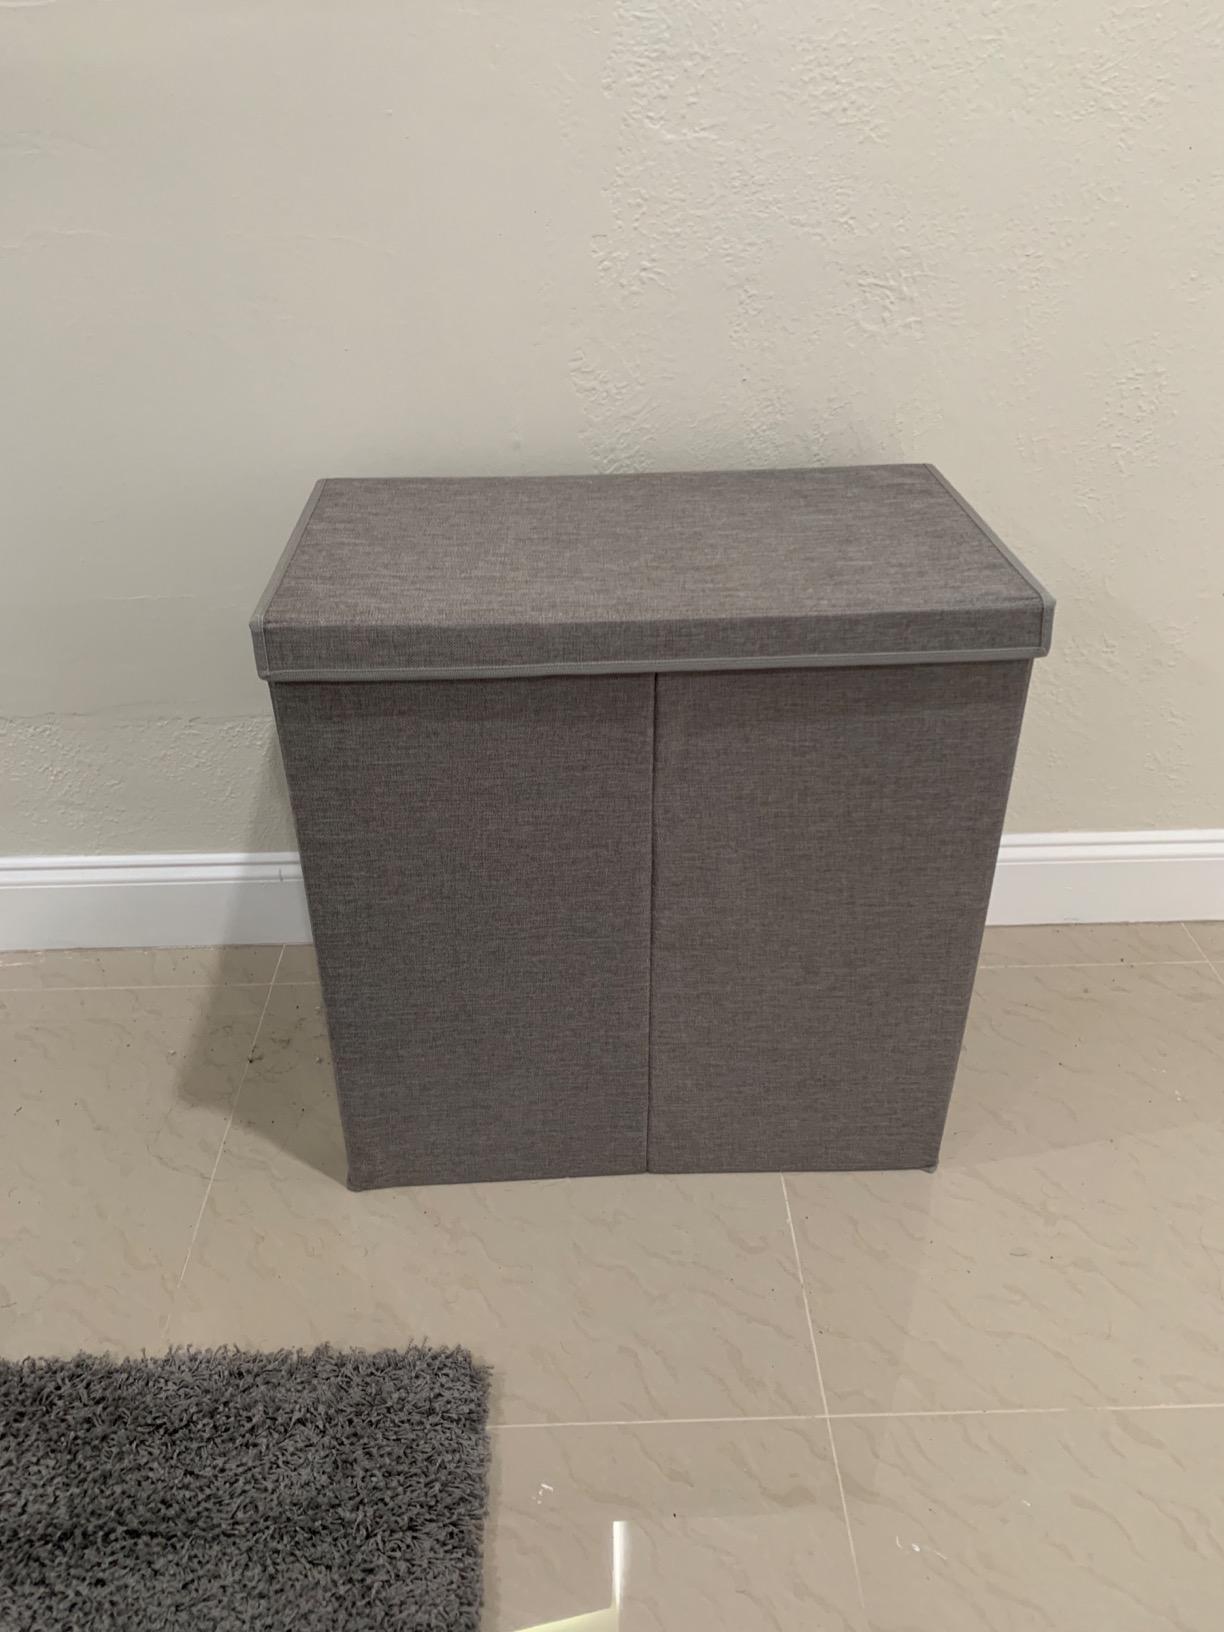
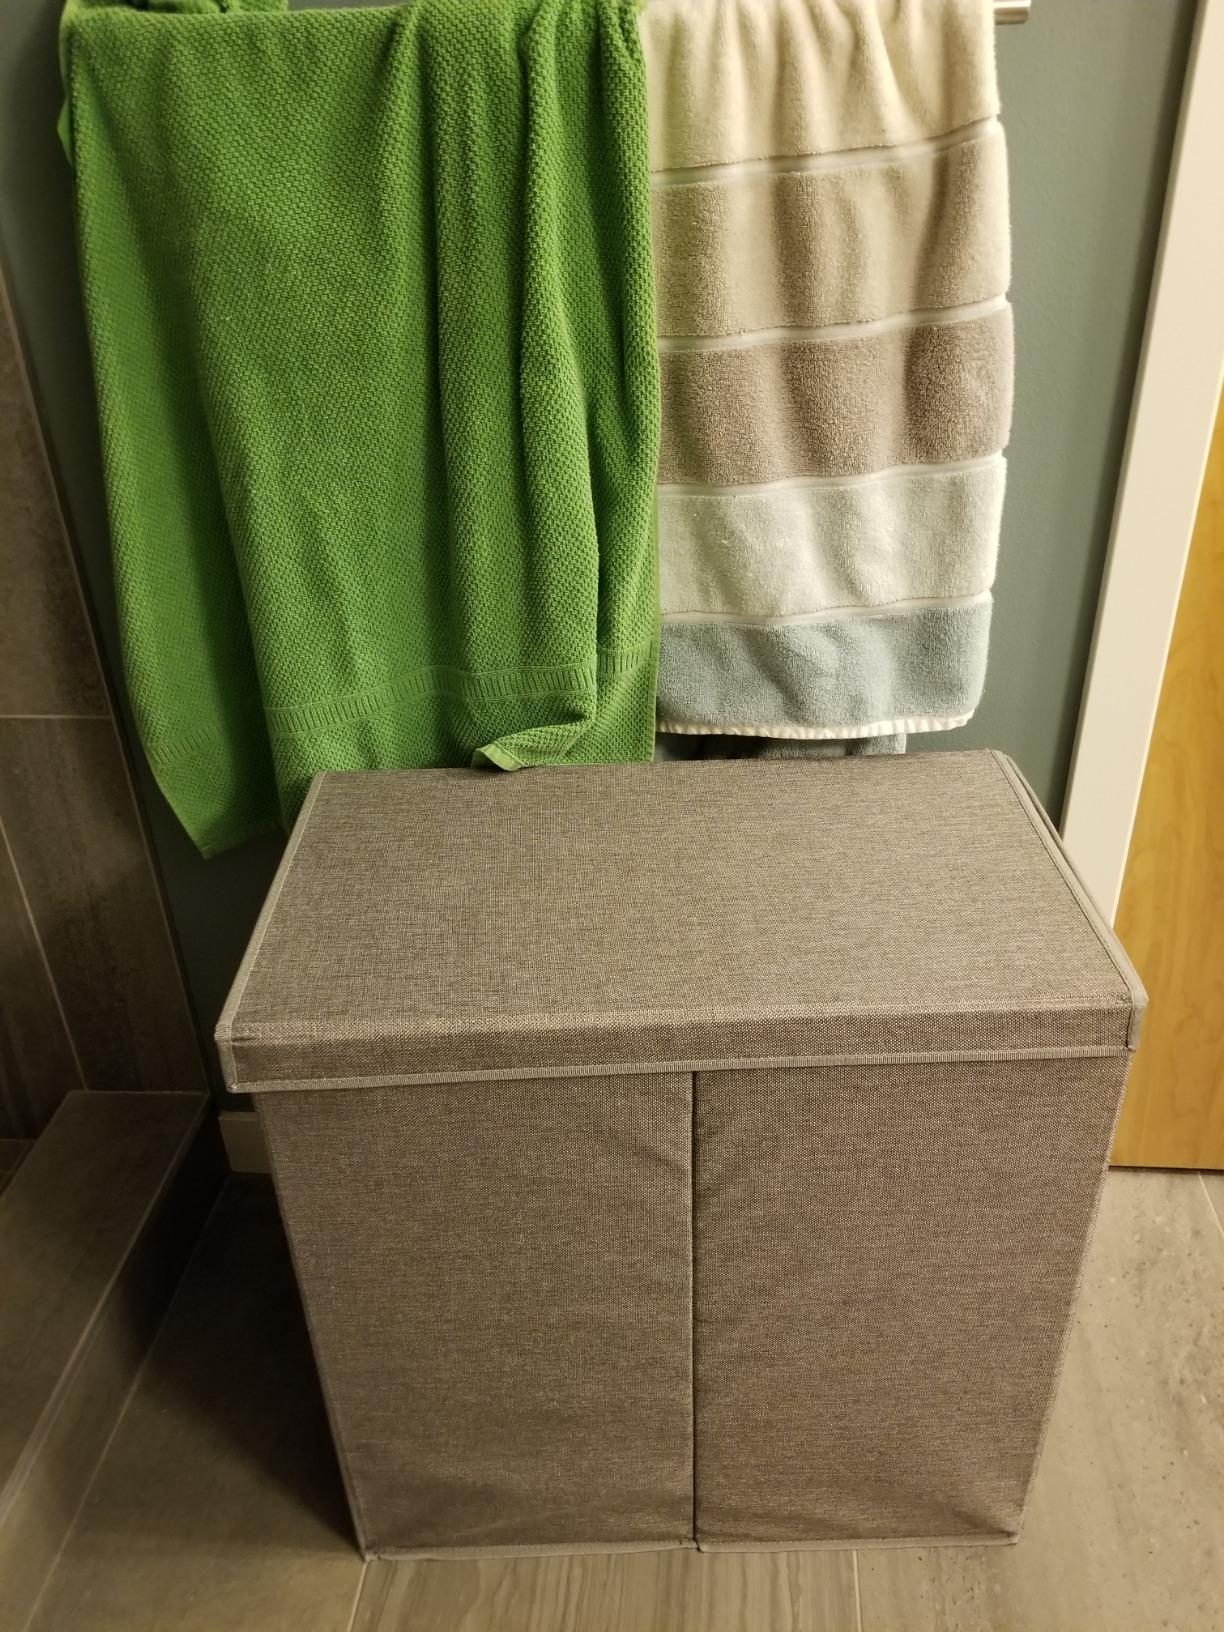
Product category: items_hamper
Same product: yes